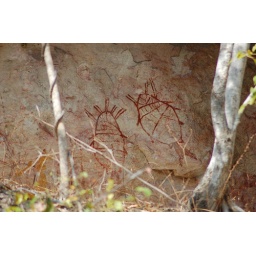
Beautiful fish rock art in Arnhem Land seen from the East Alligator River tells others what food is around